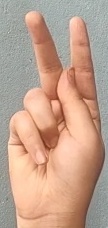
ASL sign: K